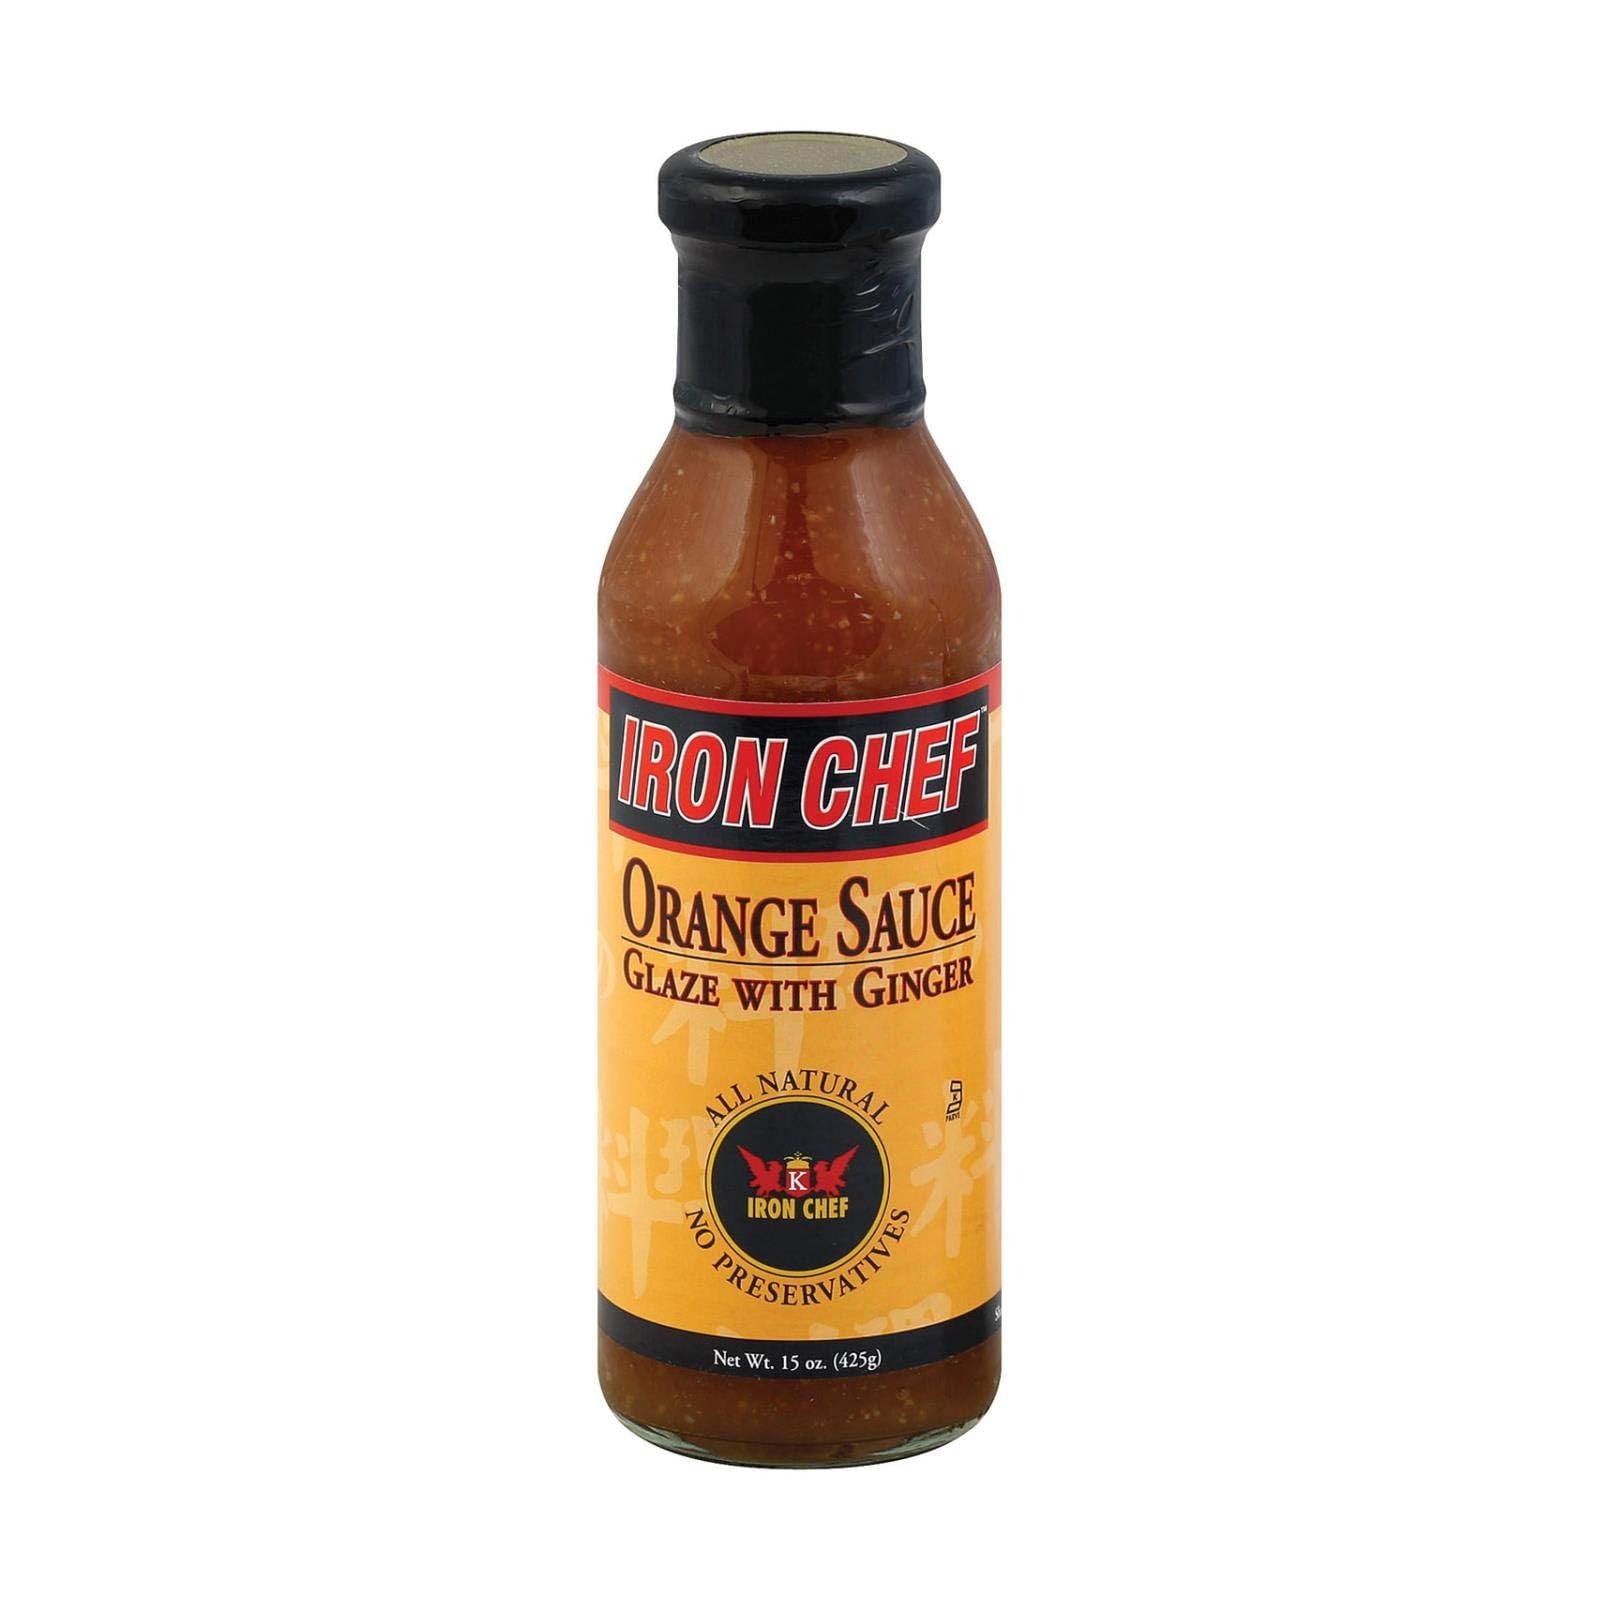
Item Name: Iron Chef Glaze with Ginger - Orange Sauce - 6 Bottles (14 oz ea)
Bullet Point: Shipping Waived On All Orders Of Iron Chef Sauces Over $25
Value: 6.0
Unit: Count

Price: 23.79